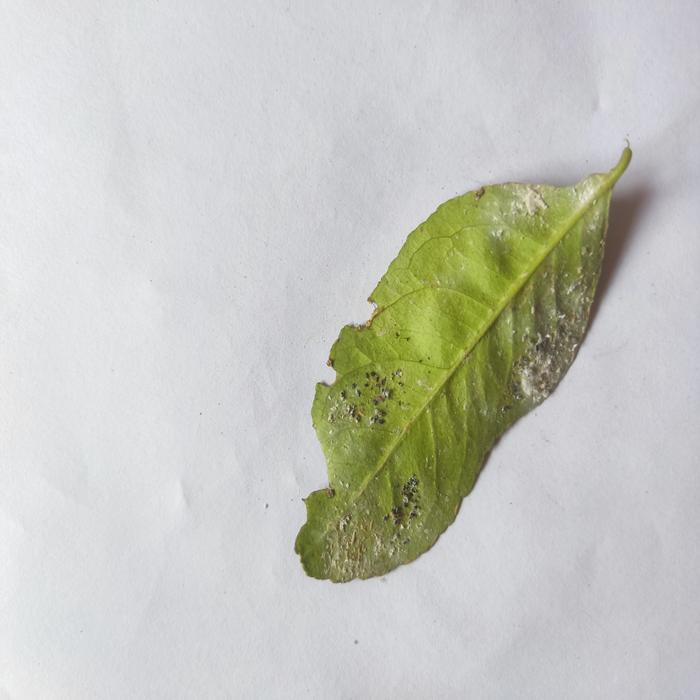
Crop: Lemon
Leaf condition: Sooty_Mold